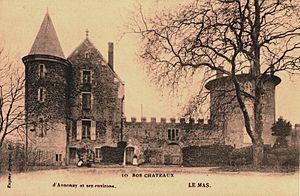
Davézieux le Mas
La liste des châteaux de l'Ardèche recense de manière non exhaustive les mottes castrales ou châteaux de terre, les châteaux, château fort ou château de plaisance, les châteaux viticoles, les maisons fortes, les manoirs, situés dans le département français de l'Ardèche. Il est fait état des inscriptions et classements au titre des monuments historiques.
Davézieux est une commune française située dans le département de l'Ardèche en région Auvergne-Rhône-Alpes.